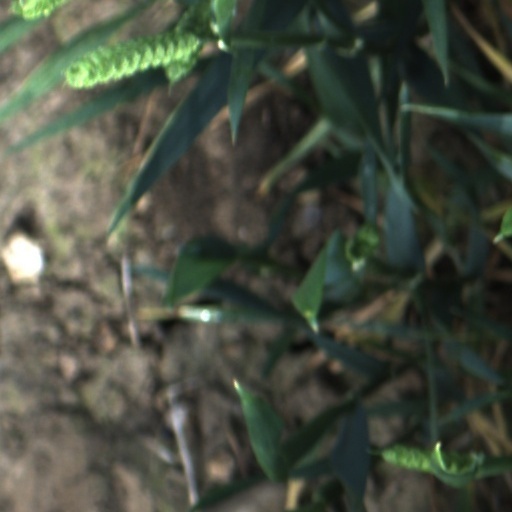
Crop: wheat